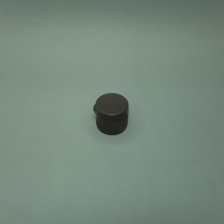
Color: red/orange/pink/fuchsia/brown
Cap type: flip-top cap